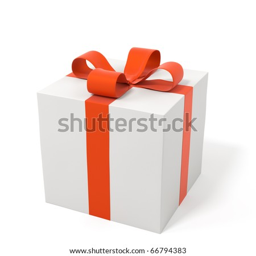
gift box with a red bow .